Amphibians of Australia

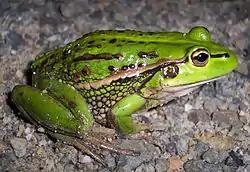
The growling grass frog ("Litoria raniformis") is listed as endangered because of an estimated 50% population decline over the past 10 years.

During the 1980s, population declines were reported in Australian frog species and are severe in some areas. Many of the frogs that were reported as declining were high altitude, creek dwelling species that were remote from a changing ecology. This indicated that habitat loss and degradation were not responsible for all the declines; the cause is unknown but a diseases known as chytrid fungus may be a factor. In some cases entire genera were found declining. Both species of gastric brooding frog are now classified as extinct and all but two species of "Taudactylus" are critically endangered ("Taudactylus diurnus" is classified as extinct and "Taudactylus liemi" is classified as near threatened). Every species in the genus "Philoria" is currently declining and some species in the "torrent frog" complex ("Litoria nannotis", "Litoria lorica", "Litoria nyakalensis" and "Litoria rheocola") have not been located for a number of years.